Thomas Mann

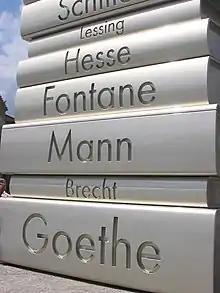
"Modern Book Printing" from the Walk of Ideas in Berlin, Germany – built in 2006 to commemorate Johannes Gutenberg's invention, , of western movable printing type

Classical music already plays a central role in "Buddenbrooks" and "Tristan" (Mann loved Richard Wagner's operas and, in his 1933 essay "The Suffering and Greatness of Richard Wagner", defended him against the Nazis' attempt to appropriate Wagner as a nationalist icon) and Neue Musik plays the main role in "Doctor Faustus" (about which Mann sought advice from Theodor W. Adorno and gave his hero's music features of Arnold Schoenberg's compositional style).